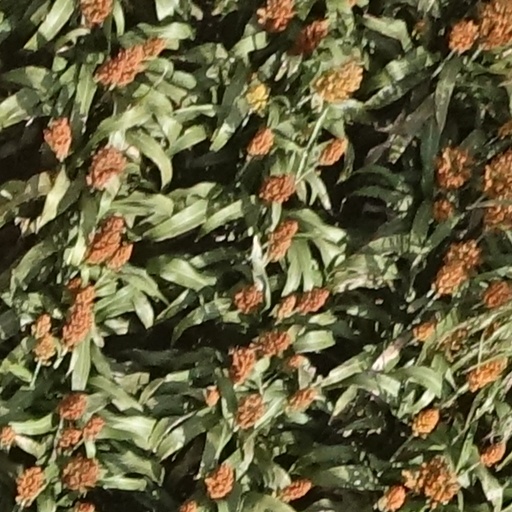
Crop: sorghum